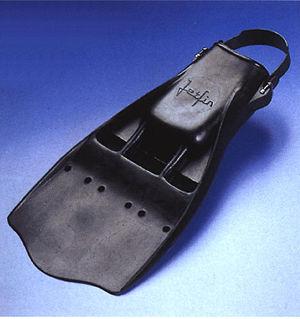
Jetfins réglable, 1ere palme a tuyère, invente par Georges Beuchat de la société Beuchat en 1964
Une palme de plongée est un équipement qui permet à un individu de se déplacer plus aisément et rapidement dans l'eau. Les palmes sont utilisées la plupart du temps par paire, une à chaque pied. Grâce à sa surface de contact plus importante que celle d'un pied nu, la palme repousse plus efficacement l'eau et permet à l'individu qui en maîtrise l'utilisation, pour un effort moindre, de gagner en vitesse, aisance et stabilité. Les palmes, ainsi que le tuba et le masque de plongée, font partie de l'équipement indispensable du plongeur subaquatique qui plonge à l'air comprimé, mais aussi du plongeur en apnée et du chasseur sous-marin. Les palmes modernes ont été inventées par le capitaine de corvette Louis de Corlieu en 1914. La forme des palmes imite celle des membres de certains animaux qui en sont munis naturellement, comme la grenouille.
Les jetfins sont des palmes à tuyères inventées en 1964 par Georges Beuchat, inventeur et pionnier de la plongée sous-marine.
Beuchat International, ou communément Beuchat, est une entreprise française créée en 1934 à Marseille œuvrant dans la conception, la fabrication et la vente d'équipements sous-marins.